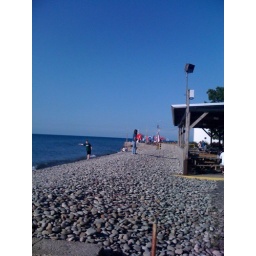
Best fish sandwiches & rock throwing in town...